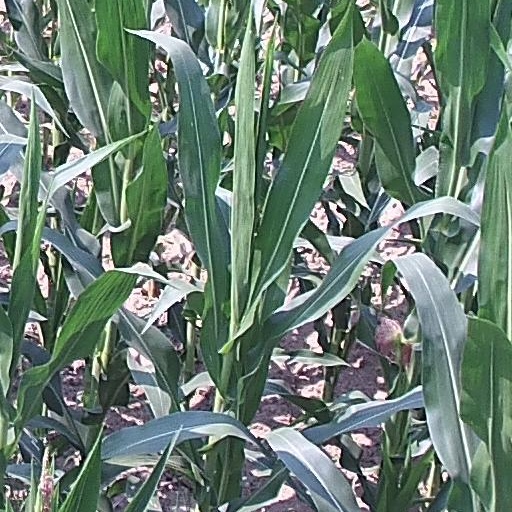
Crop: maize; corn